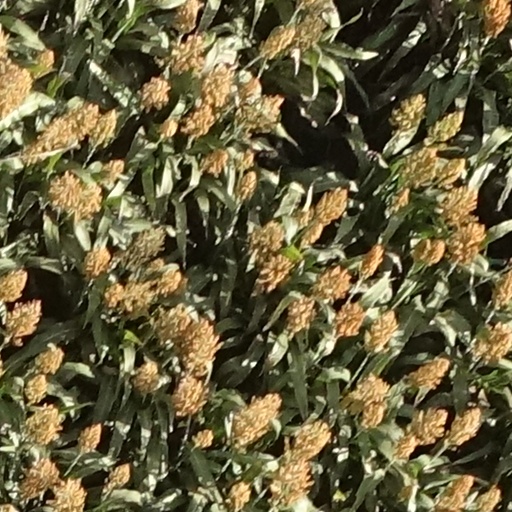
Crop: sorghum